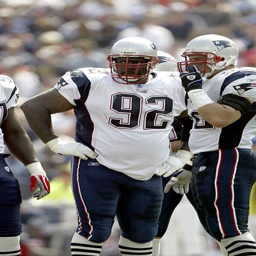
# stands on the field during a game against sports team .